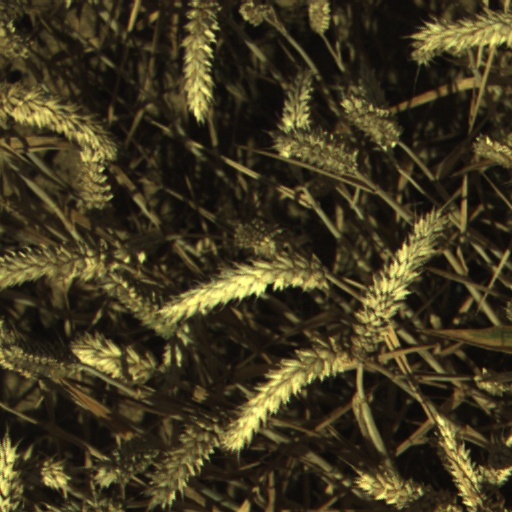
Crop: wheat